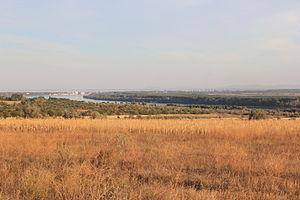
Le raïon de Réni est une subdivision administrative de l'Ukraine, située dans l'oblast d'Odessa et dans la région historique du Boudjak. Le centre administratif est situé à Réni.